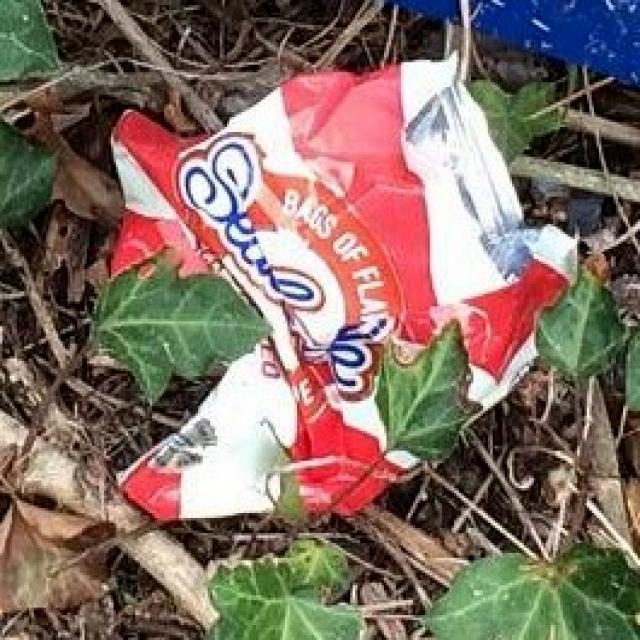
Label: Metal